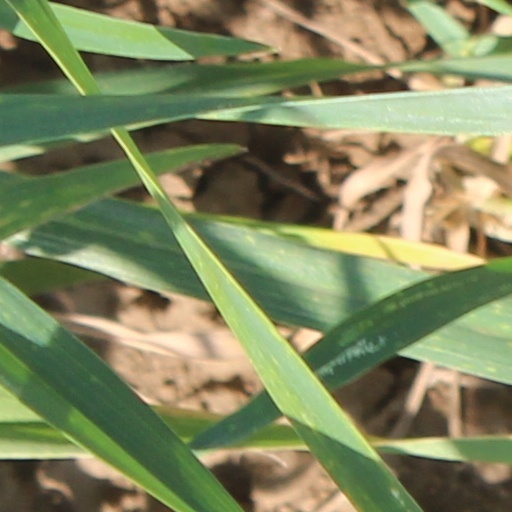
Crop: wheat